Durham School

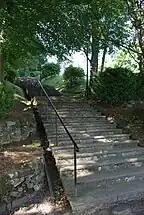

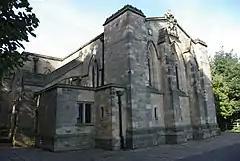
The chapel

The school chapel, built from 1924 to 1926 during the tenure of Richard Budworth as headmaster, sits on top of a hill overlooking the main school site.